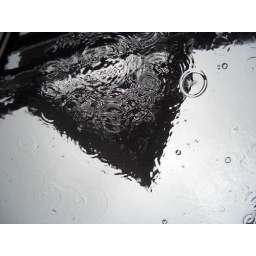
from the weekend... sheltering under a glass roof from the immense downpour.